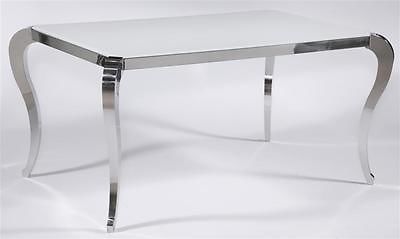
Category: table